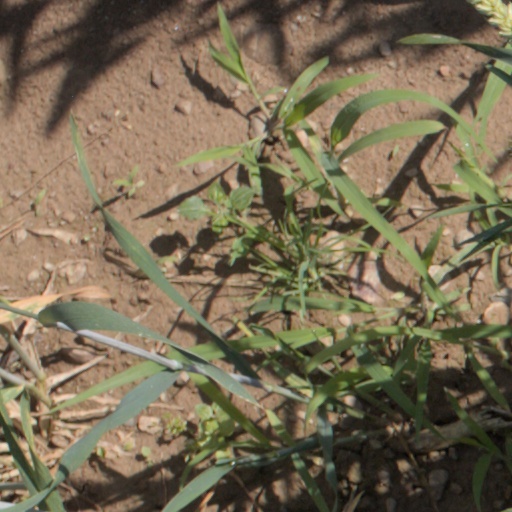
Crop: wheat